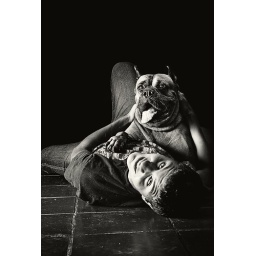
bare 580 exII bouncing in a white umbrella, left camera in floorpocket wizard TT1 and TT5